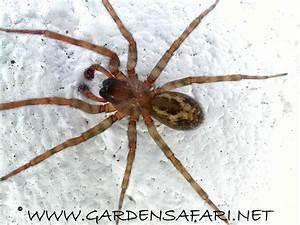
spider